Ilan Averbuch

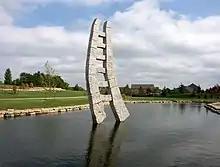
Ilan Averbuch, "Avanim Vetseadim", 2008, Leawood, KS.

A recent work, "Tappan Zee" (2020) depicts a row of seven abstract steel figures carrying a stone canoe. The sculpture pays tribute to the indigenous Native American Lenape tribe and their history along the Hudson River. "Avanim Vetseadim (Steps and Stones)" (2008) is located at Gezer Park in Leawood, Kansas. A stone ladder positioned within a pond, reaches toward the sky, creating a reflection in the water that stretches downward. "The Dove Tower and Steps to the Bottom of a Pyramid" (2002), occupies the central lawn at the University of Connecticut. The installation comprises a 21-foot high upside down tower composed of large flat stones. It stands over an inverted pyramid burrowing 10 feet below ground. The pyramid offers a quiet and contemplative space, while the precariously leaning tower is unsettling. Three works are installed at the Rose Garden Arena in Portland, Oregon. "The Little Prince" (1995) giant fallen copper crown depicts the ruin of an ancient majesty. Another work, "Terra Incognita" (1995), creates an enormous gateway made of wood and massive blocks of stone.